Giannis Antetokounmpo

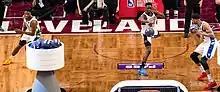
The Antetokounmpo brothers participating in the 2022 NBA All-Star Skills Challenge

Antetokounmpo's father, Charles, was a Nigerian football player, while his mother, Veronica, is a former high jumper. Charles died in September 2017, at age 54. Veronica gave each of her five sons both Greek and Nigerian names, choosing the Nigerian "Ugo" for Giannis. His parents are from different Nigerian ethnic groups—Charles was Yoruba, while Veronica is Igbo. According to basketball great Hakeem Olajuwon, also Yoruba, the original family name of Adétòkunbọ̀ translates to "the crown has returned from overseas". Giannis wears the number 34 in honor of his parents, who were born in 1963 and 1964.